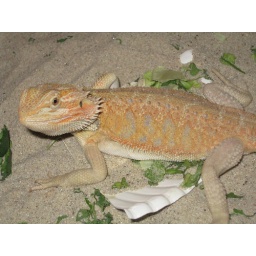
Hypo female adult. Much more yellow than shown in this pic, new pics coming soon.